Bobo Explores Light

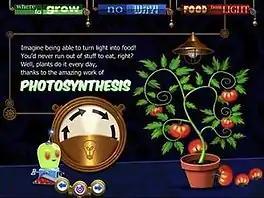
A screenshot explaining photosynthesis. Bobo, the main character, explains the principles of photosynthesis using an interactive animation.

In 2010 Tedeschi came up with the idea to write about the process of developing and publishing an app. He teamed up with app developer Juraj Hlavac and illustrator Dean MacAdam and together they developed Bobo Explores Light over a six-month period. In order to avoid preferential treatment from Apple and other journalists, Tedeschi used the pseudonym Craig Fusco.